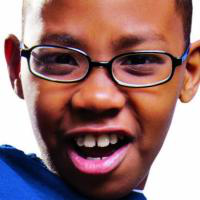
Age group: age 01-10